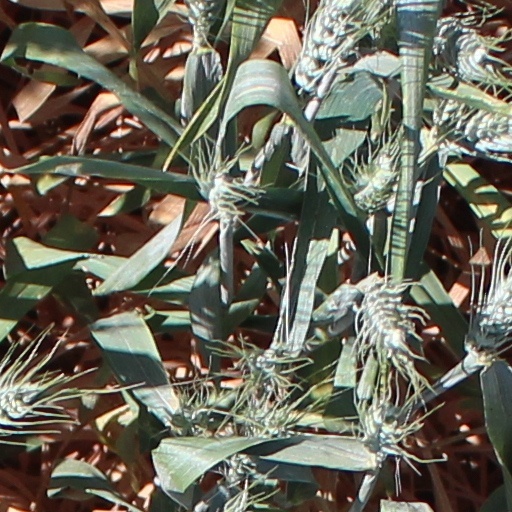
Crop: wheat